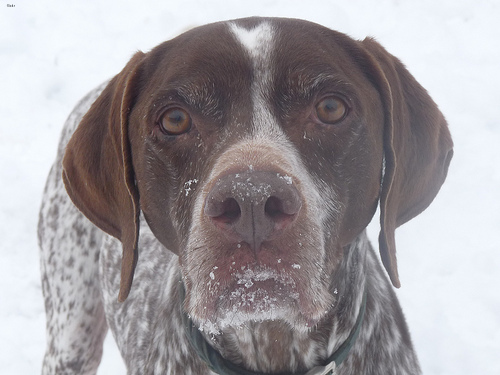
Breed: german shorthaired